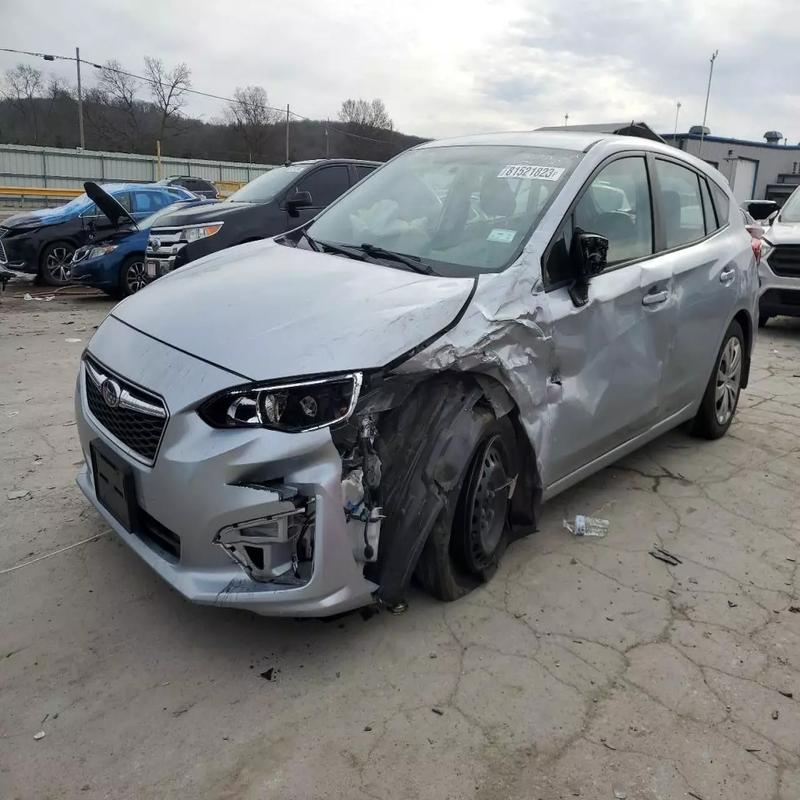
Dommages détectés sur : plaque d'immatriculation avant, pare-choc avant, feu avant gauche, capot, aile avant gauche, porte avant gauche, porte arrière gauche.
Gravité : majeur